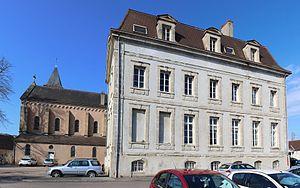
Abbaye Saint-Jean-le-Grand d'Autun.
Ce tableau présente la liste de tous les monuments historiques classés ou inscrits dans la ville d'Autun, Saône-et-Loire, en France.
L'abbaye Saint-Jean-le-Grand d'Autun, située à Autun, est une abbaye de moniales bénédictines peut-être fondée par la reine Brunehilde et l'évêque Syagre d'Autun. Selon Grégoire de Tours, elle existait déjà en 589.